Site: brandenburg
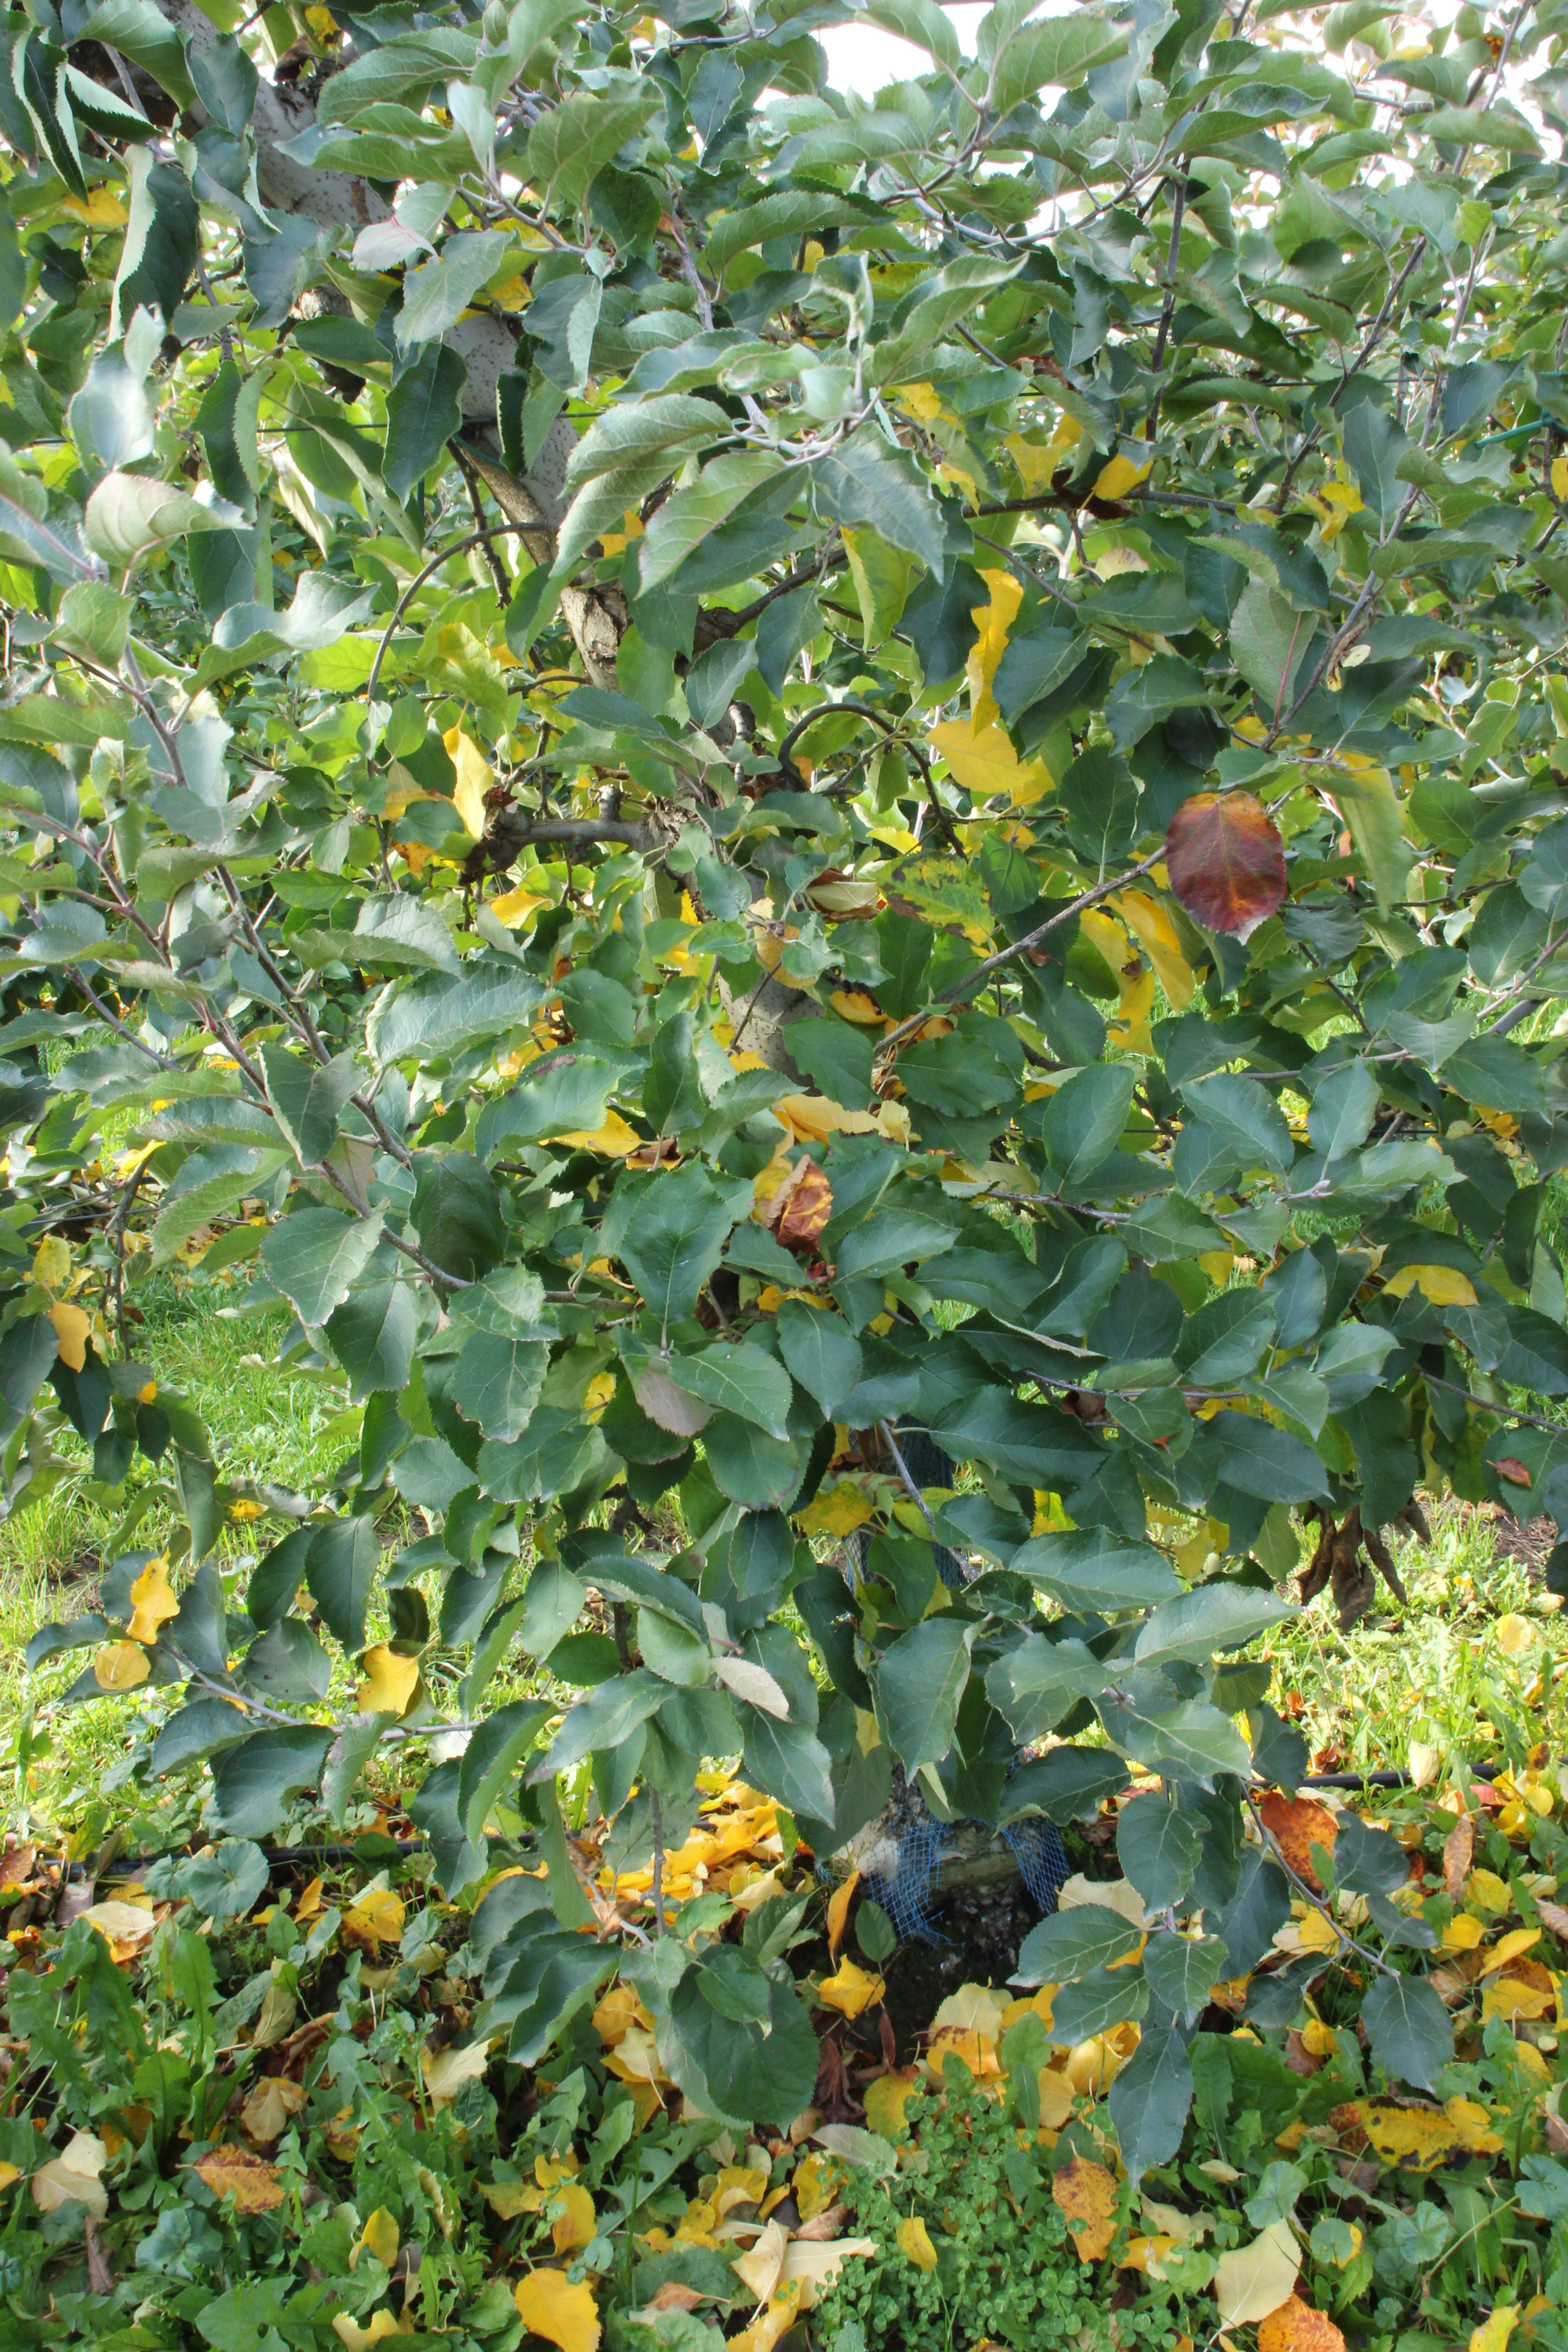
Growth stage (BBCH 91): Senescence, beginning of dormancy